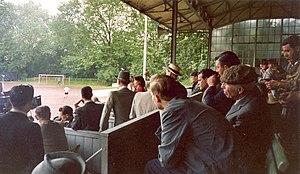
Le Miracle de Berne est un film allemand réalisé par Sönke Wortmann, sorti en 2003.